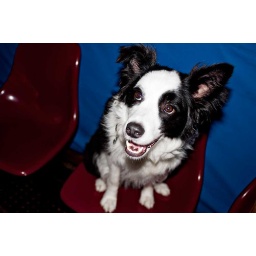
the seats in the designated dog area aren't even comfortable for dogs